Vishnuvardhan (actor)

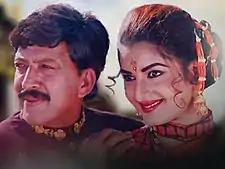
Vishnuvardhan with Prema in 1997 Kannada film "Ellaranthalla Nanna Ganda"

In 1982, the Joe Simon directed "Sahasa Simha" became a blockbuster and bestowed the title of Sahasa Simha on him. In 1984 he debuted in Bollywood with "Ek Naya Itihas" opposite Hema Malini. In the same year, "Bandhana", where he appeared with Suhasini Maniratnam had him play a doctor again but as a dejected lover. The film was not only a blockbuster but also fetched him his third Karnataka State Film Award for Best Actor and became another turning point in his career. In 1985, he appeared with Rajinikanth in the Tamil film "Sri Raghavendrar" and the next year in the multi-starrer "Viduthalai" co-starring Sivaji Ganesan as well. A number of his films in the 1980s like "Onde Guri", "Nee Bareda Kadambari", "Jeevana Chakra", "Khaidi", "Suprabhaata", "Deva" and "Hrudaya Geethe" were successful at the box-office. "Malaya Marutha" in which he played a classical singer got him a lot of critical acclaim.